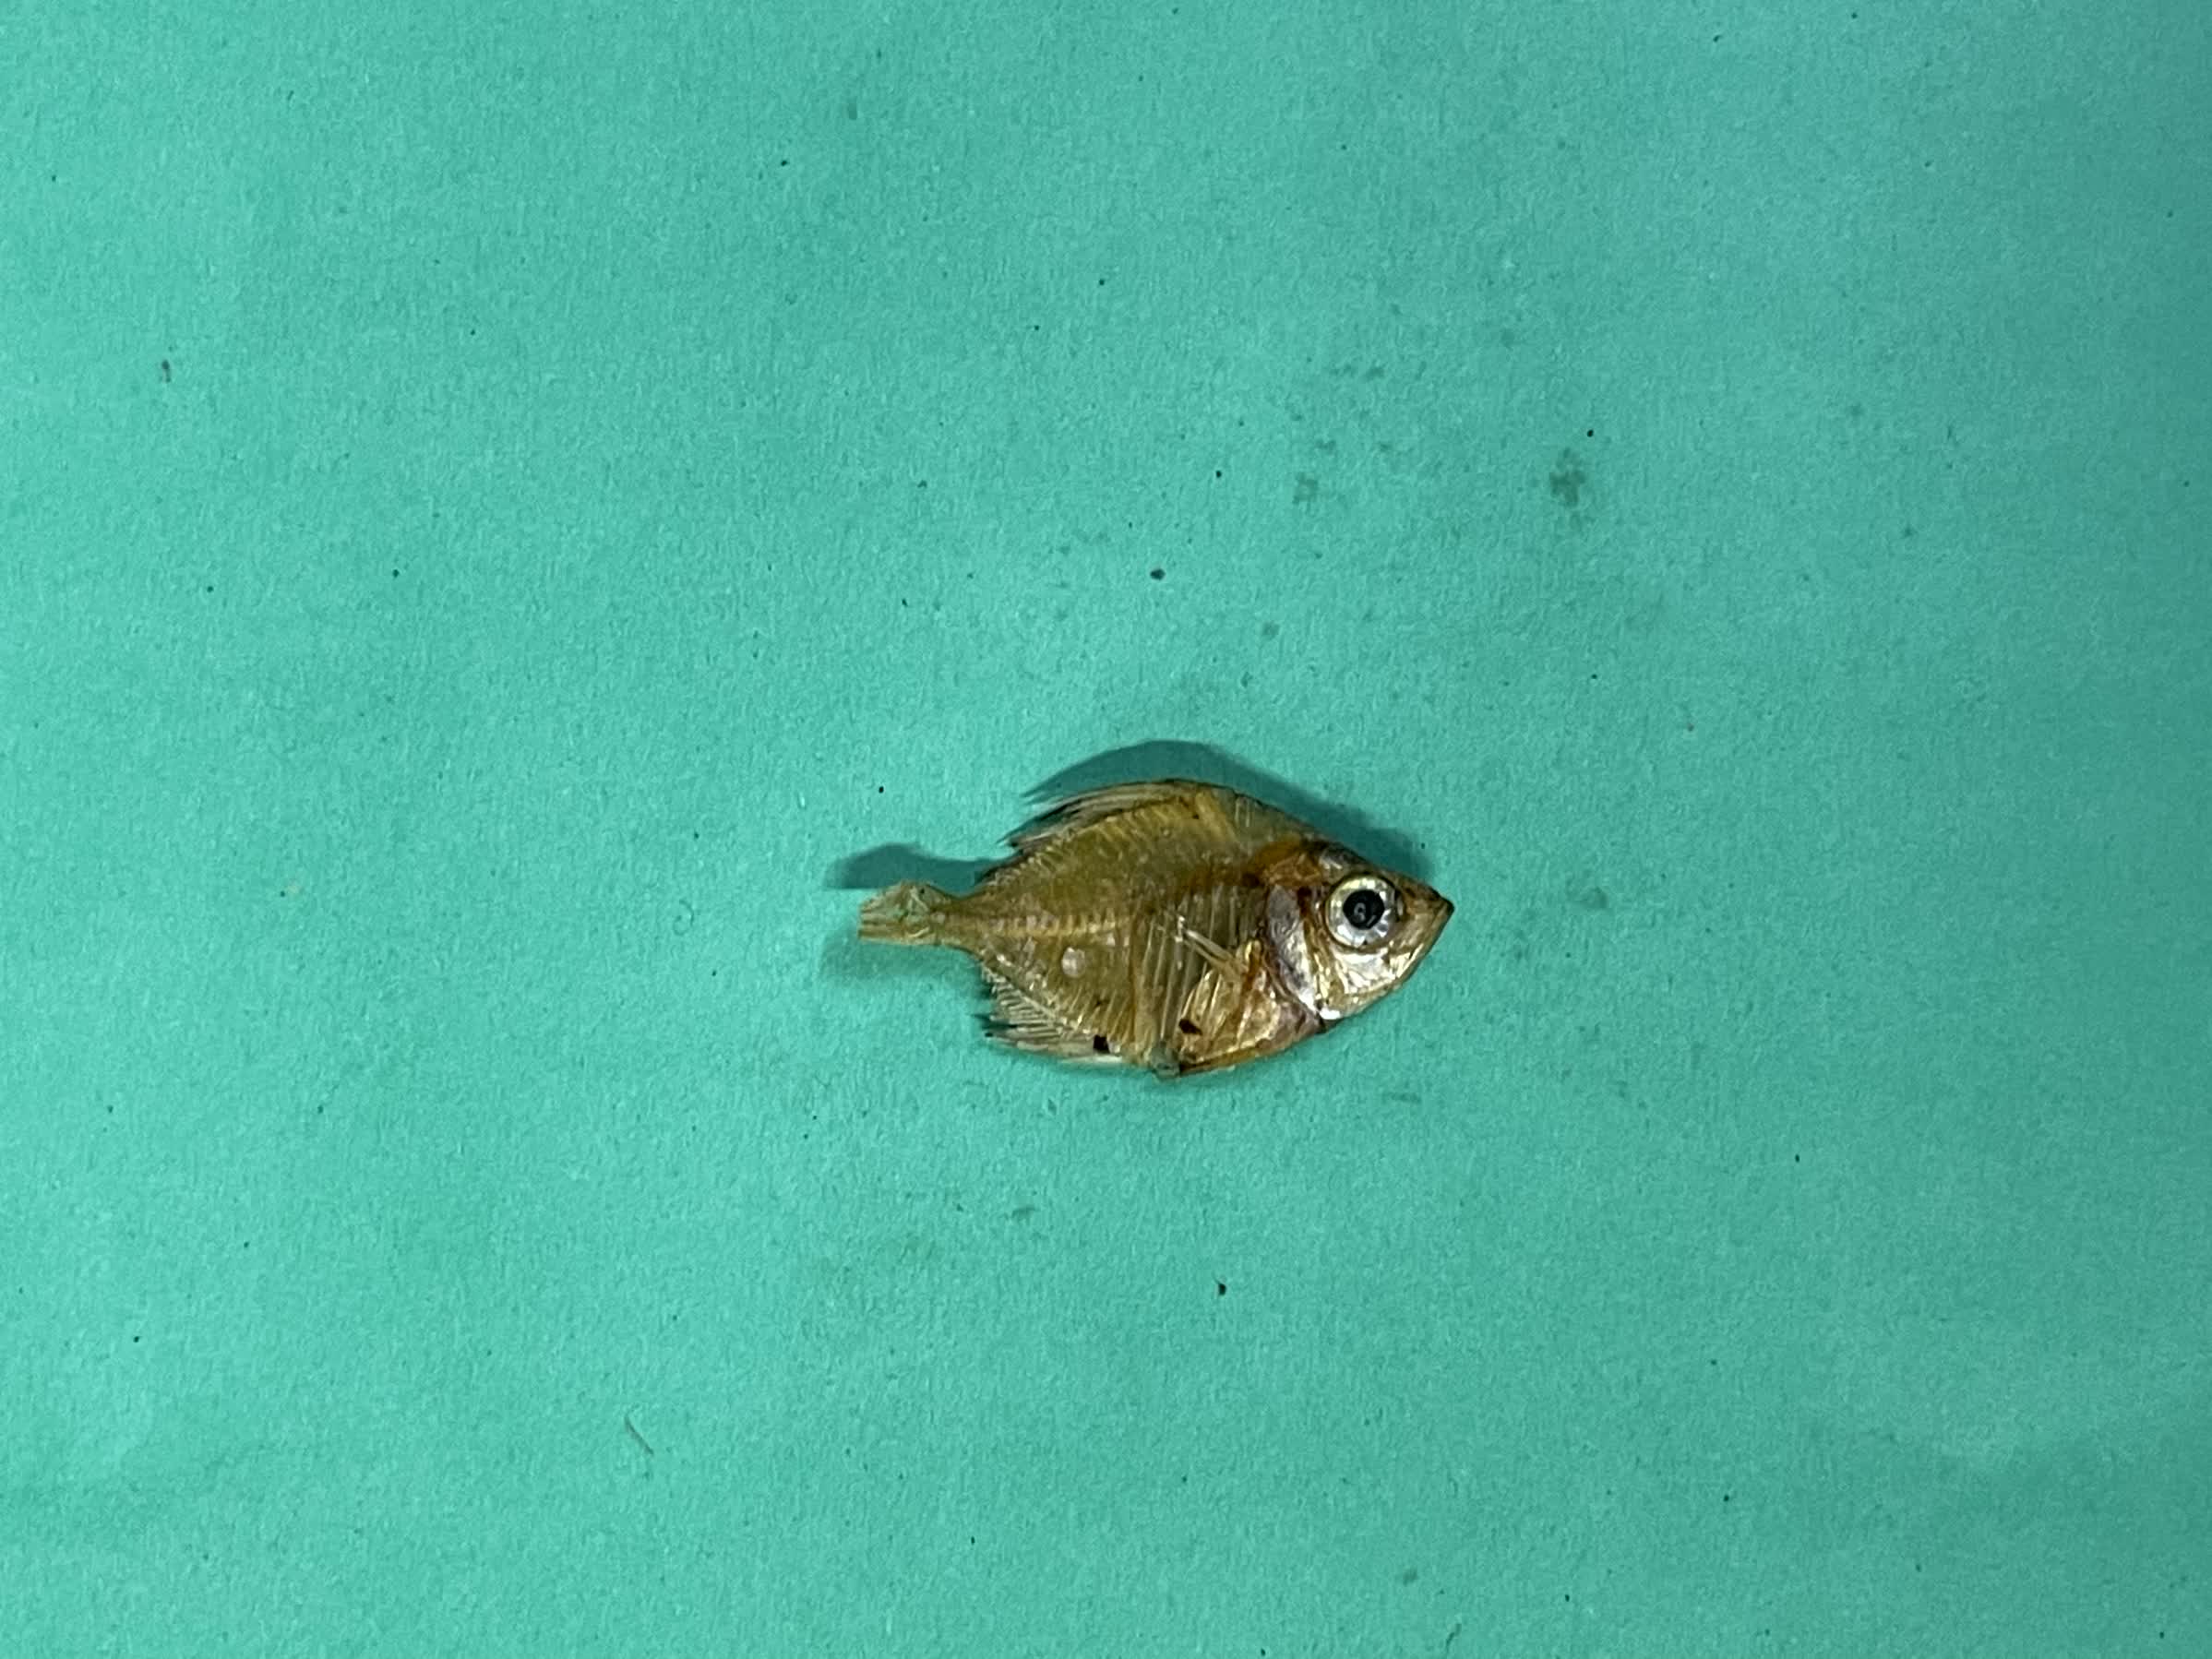
Species: Chanda